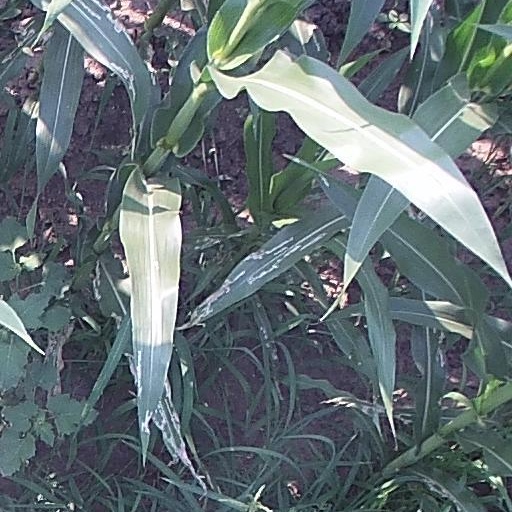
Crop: maize; corn